John Sackett

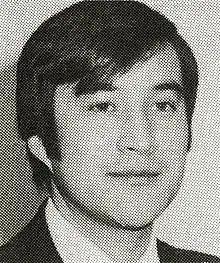

John Sackett (June 3, 1944 – March 3, 2021) was an American politician who served in the Alaska House of Representatives from 1967 to 1971 and in the Alaska Senate from 1973 to 1987.